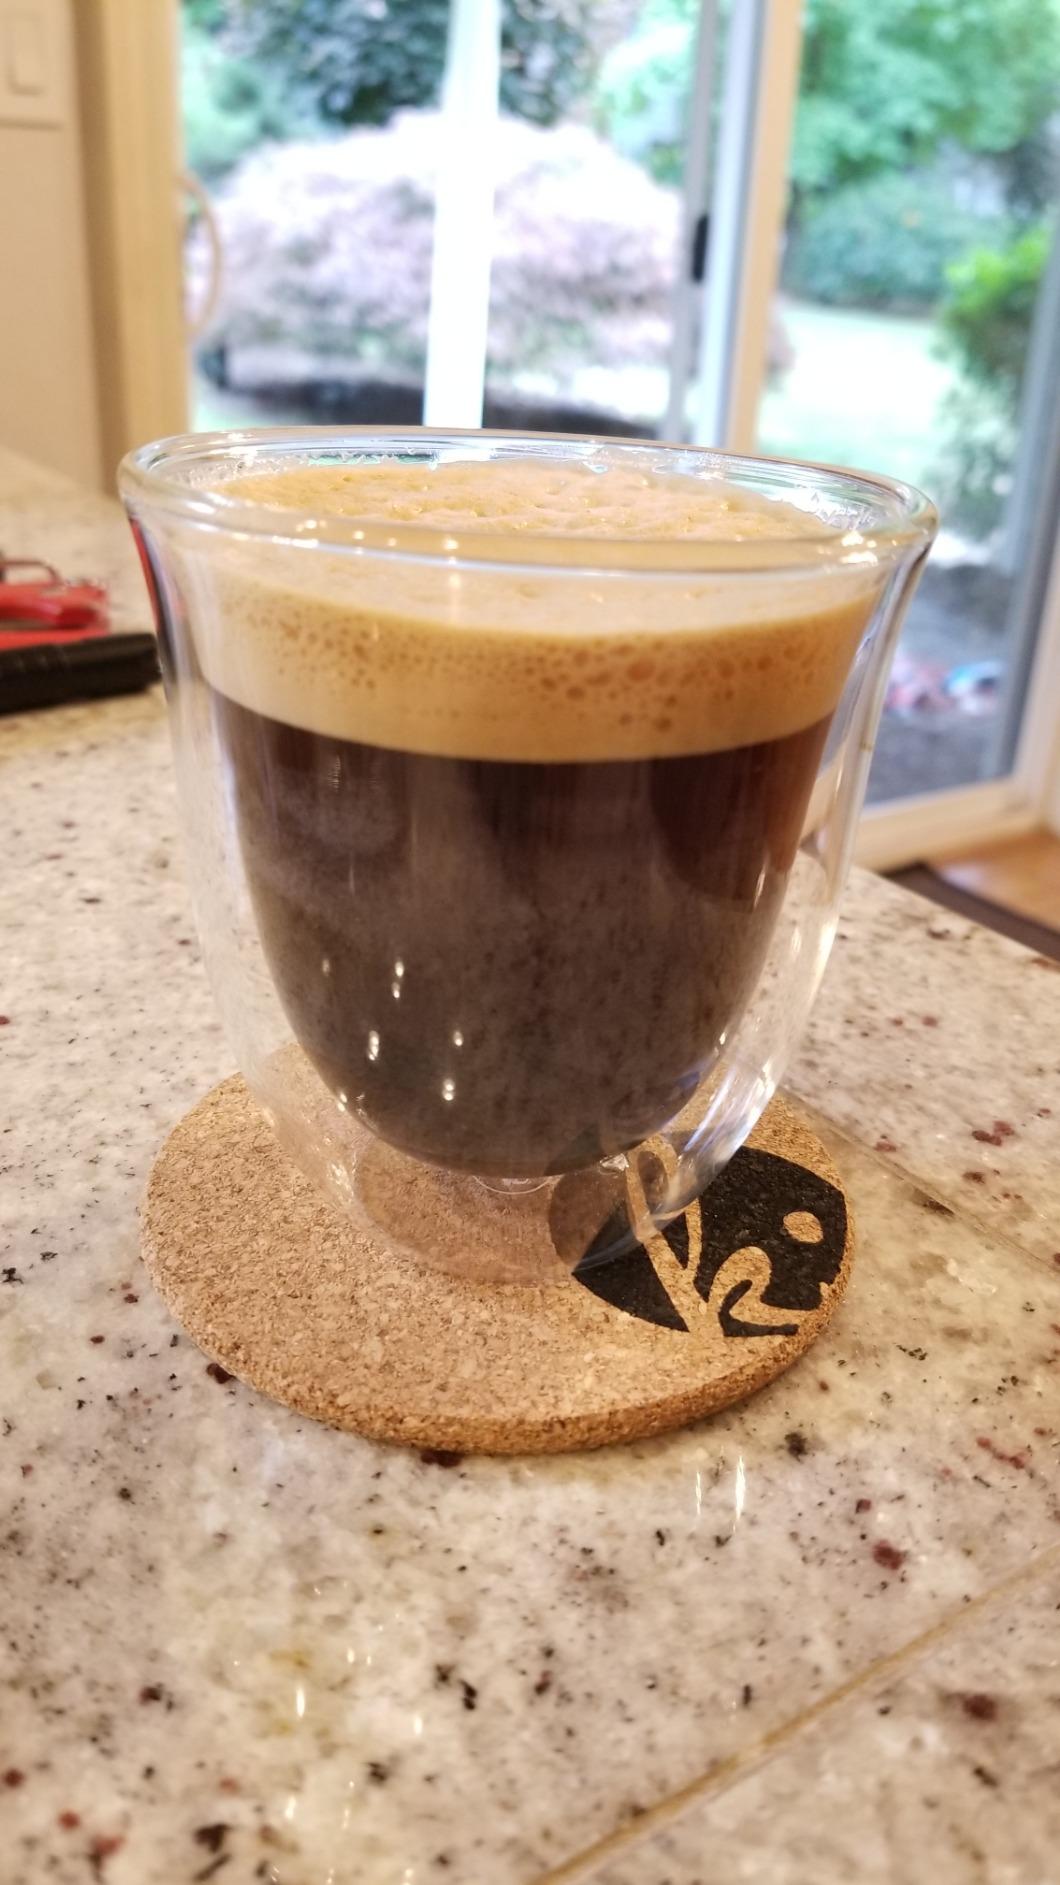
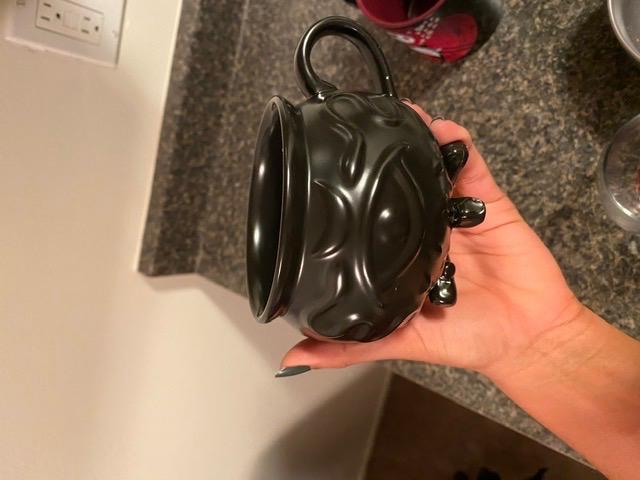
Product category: items_mug
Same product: no